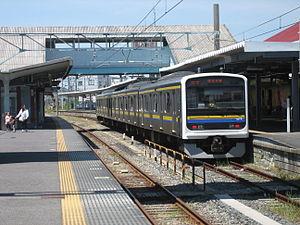
La ligne principale Sōbu est une ligne ferroviaire du réseau JR East au Japon. Elle relie la gare de Tokyo à celle de Chōshi. C’est un axe ferroviaire important entre Tokyo et la préfecture de Chiba.